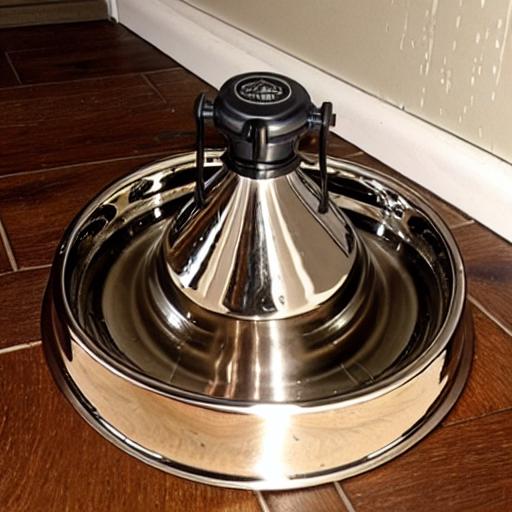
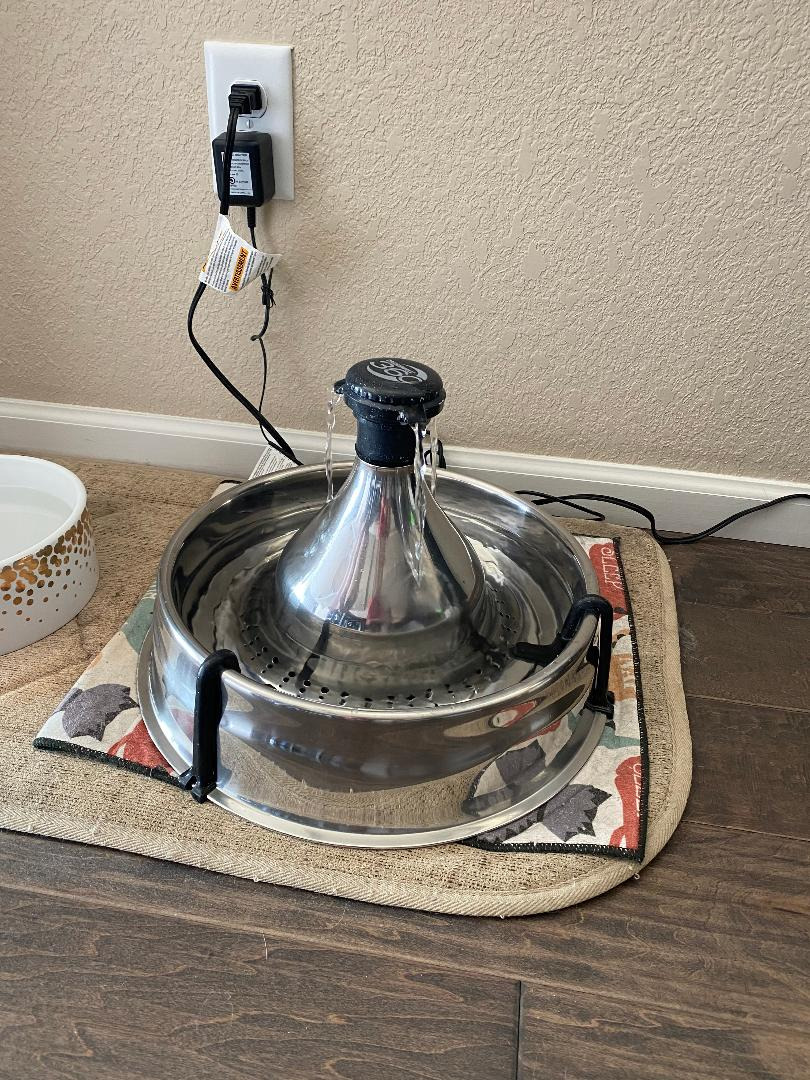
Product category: items_bowl
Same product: no